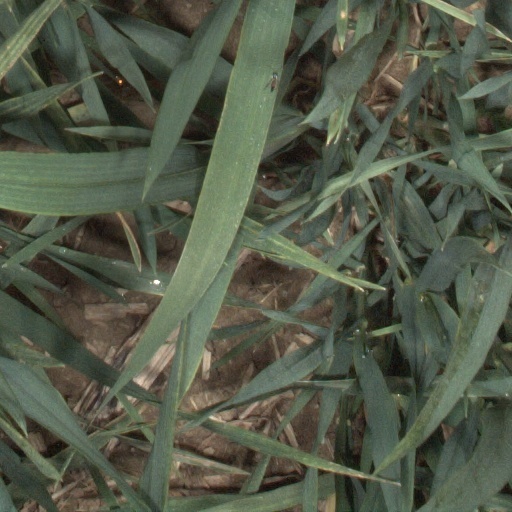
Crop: wheat